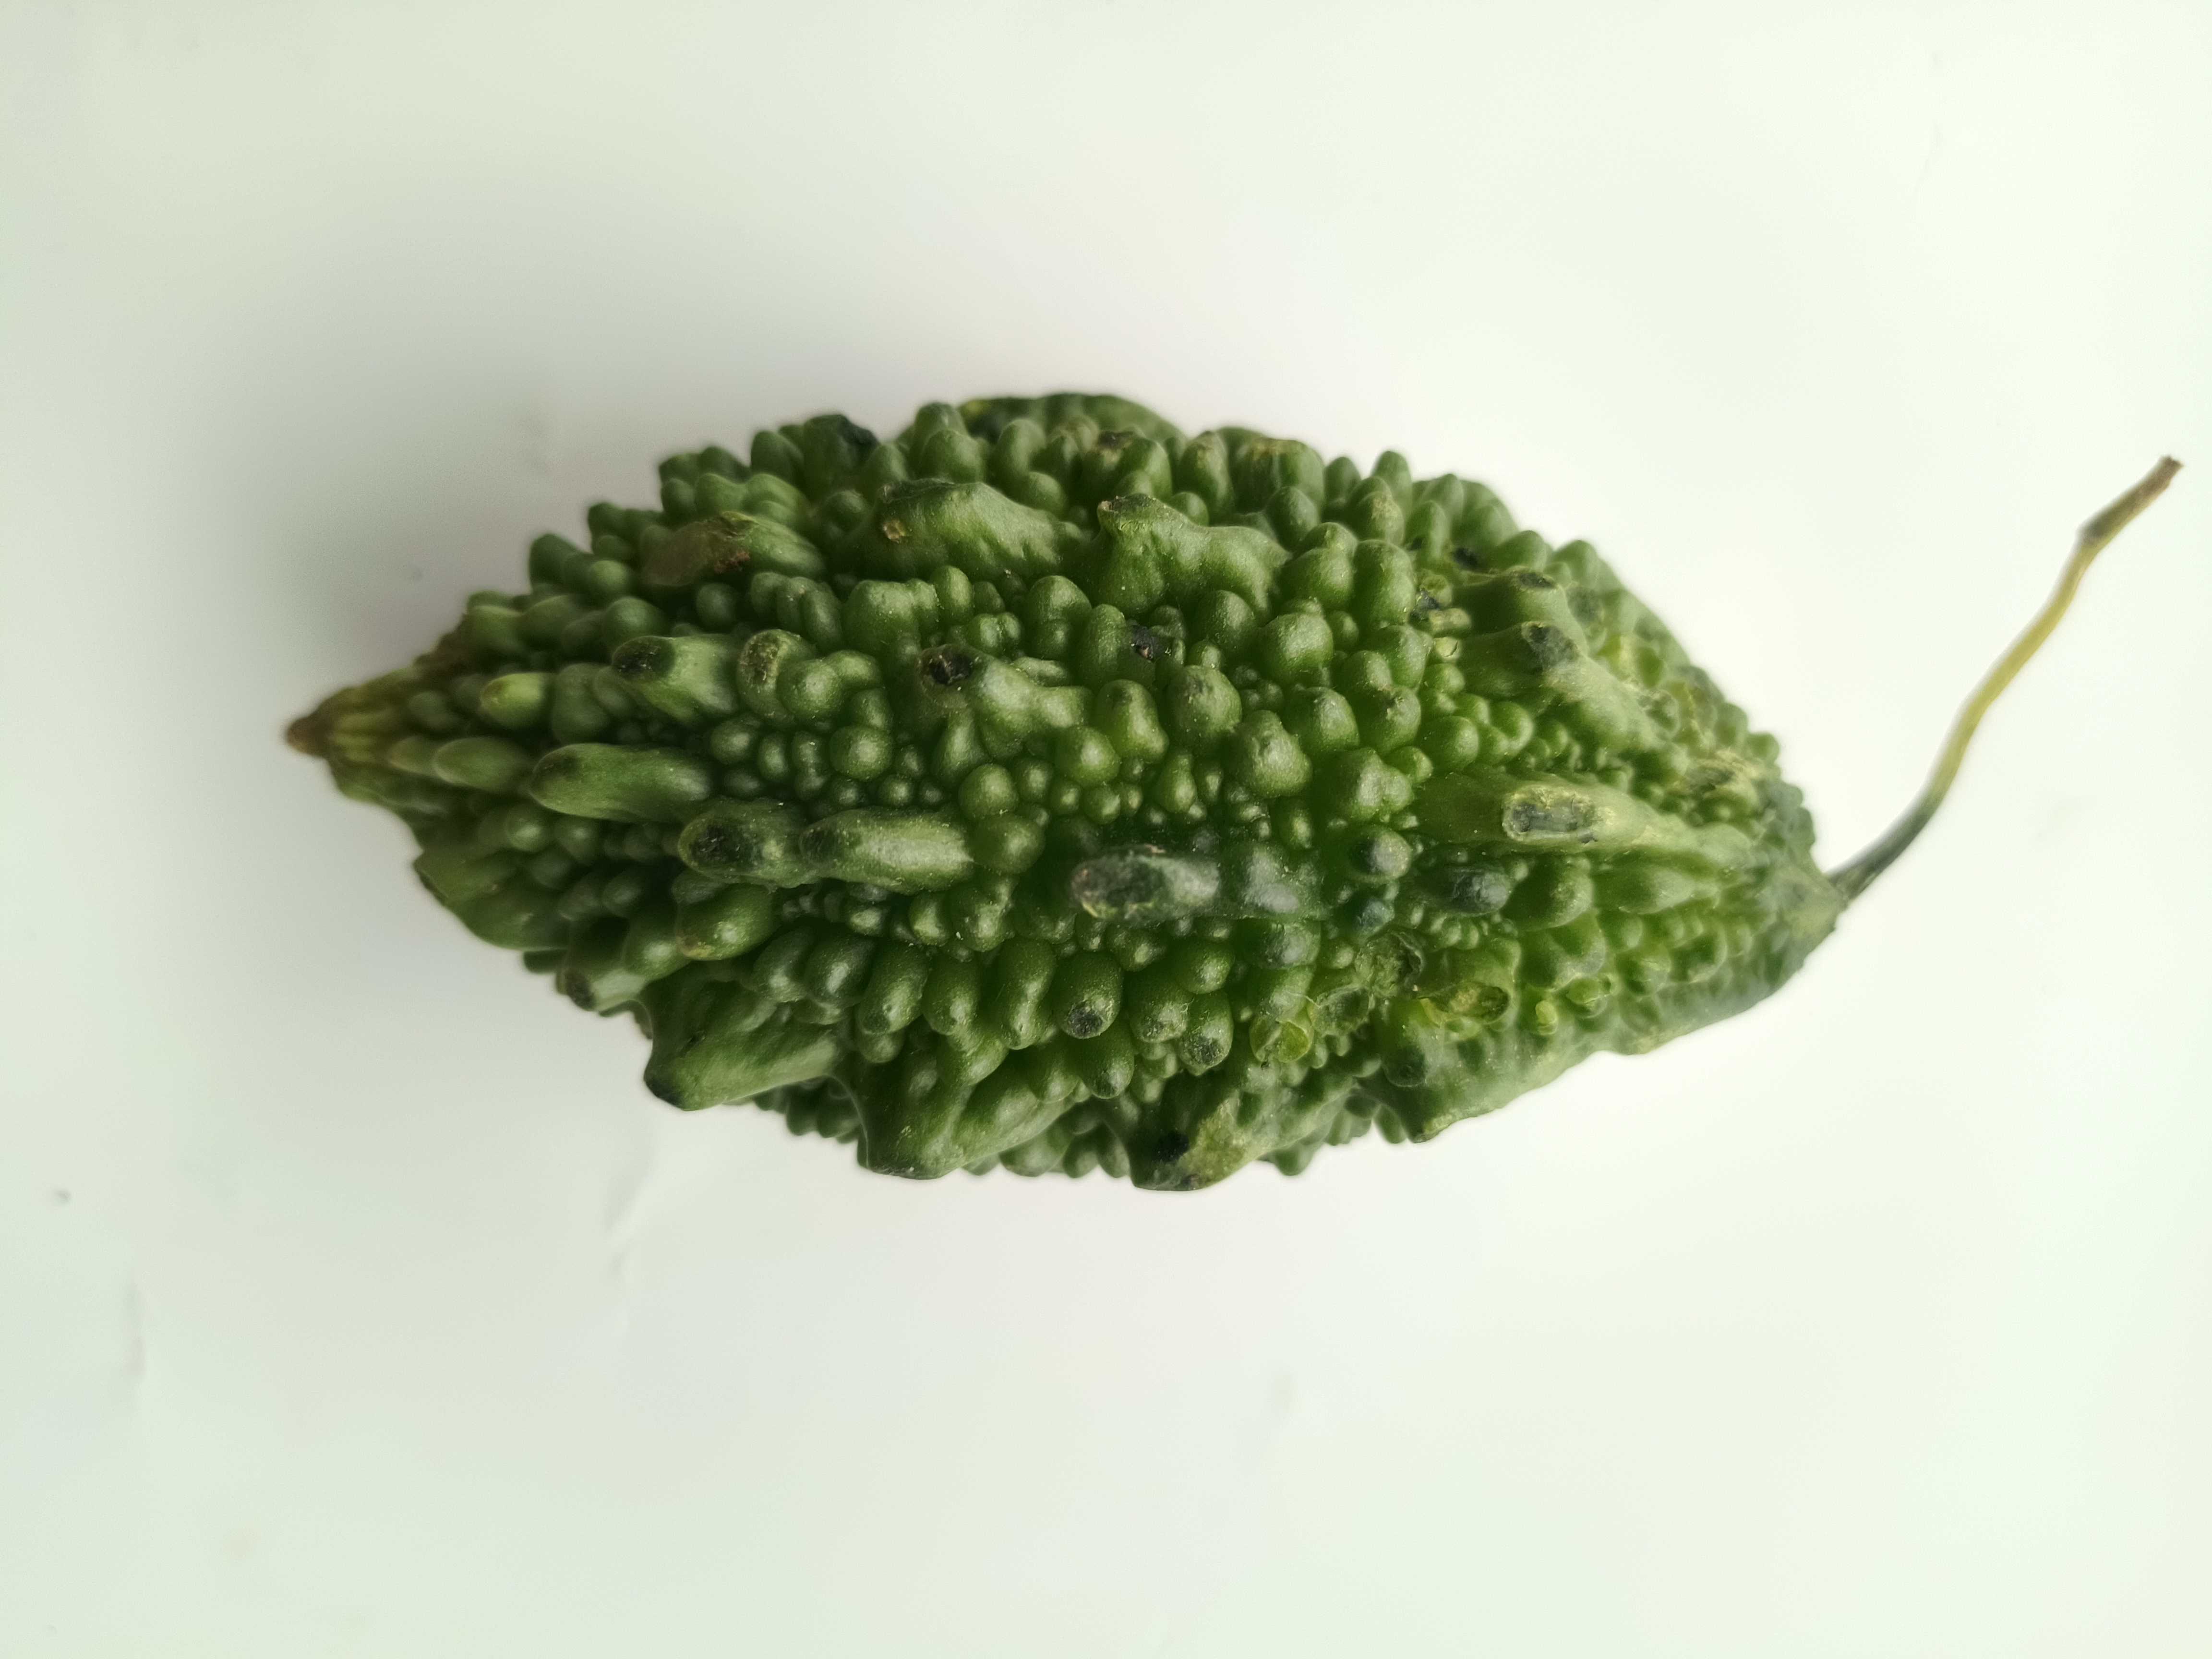
Label: Momordica charantia